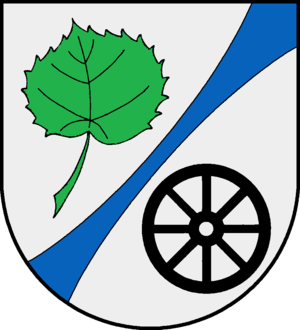
Schackendorf est une commune allemande du Schleswig-Holstein, située dans l'arrondissement de Segeberg, à trois kilomètres au nord-ouest de la ville de Bad Segeberg. Schackendorf est l'une des 27 communes de l'Amt Trave-Land dont le siège est à Bad Segeberg.